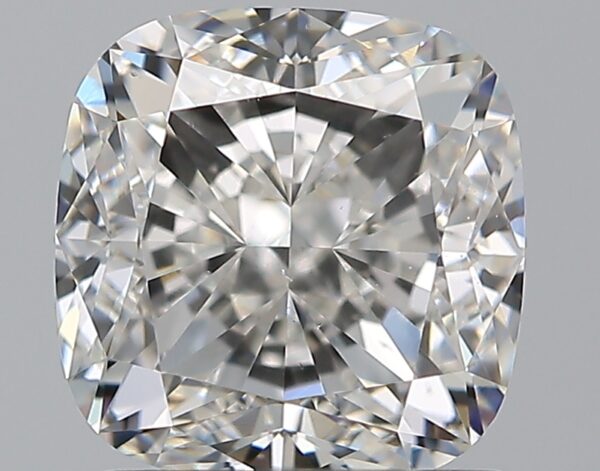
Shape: cushion
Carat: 1.51
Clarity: VS2
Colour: G
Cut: VG
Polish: EX
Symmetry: EX
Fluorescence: F
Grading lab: GIA
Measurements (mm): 6.26 x 6.14 x 4.37